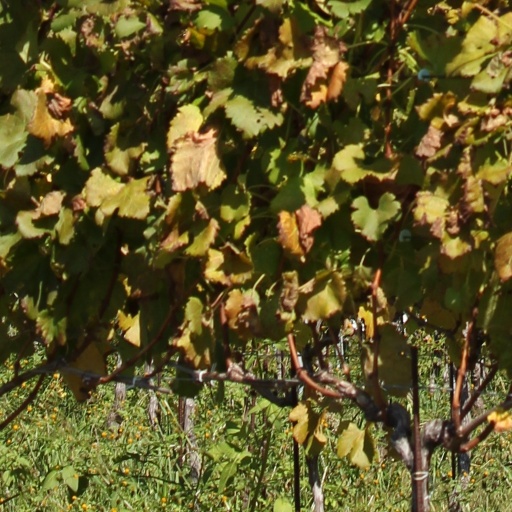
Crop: grape